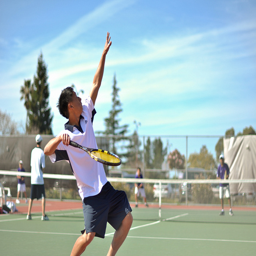
A tennis player caught in the middle of a serve.
A man vigorously serves the ball during a tennis match
a man with his arm up getting ready to hit a tennis ball
A tennis player is throwing the ball into the air.
a tennis player throwing up a ball while holding a racket